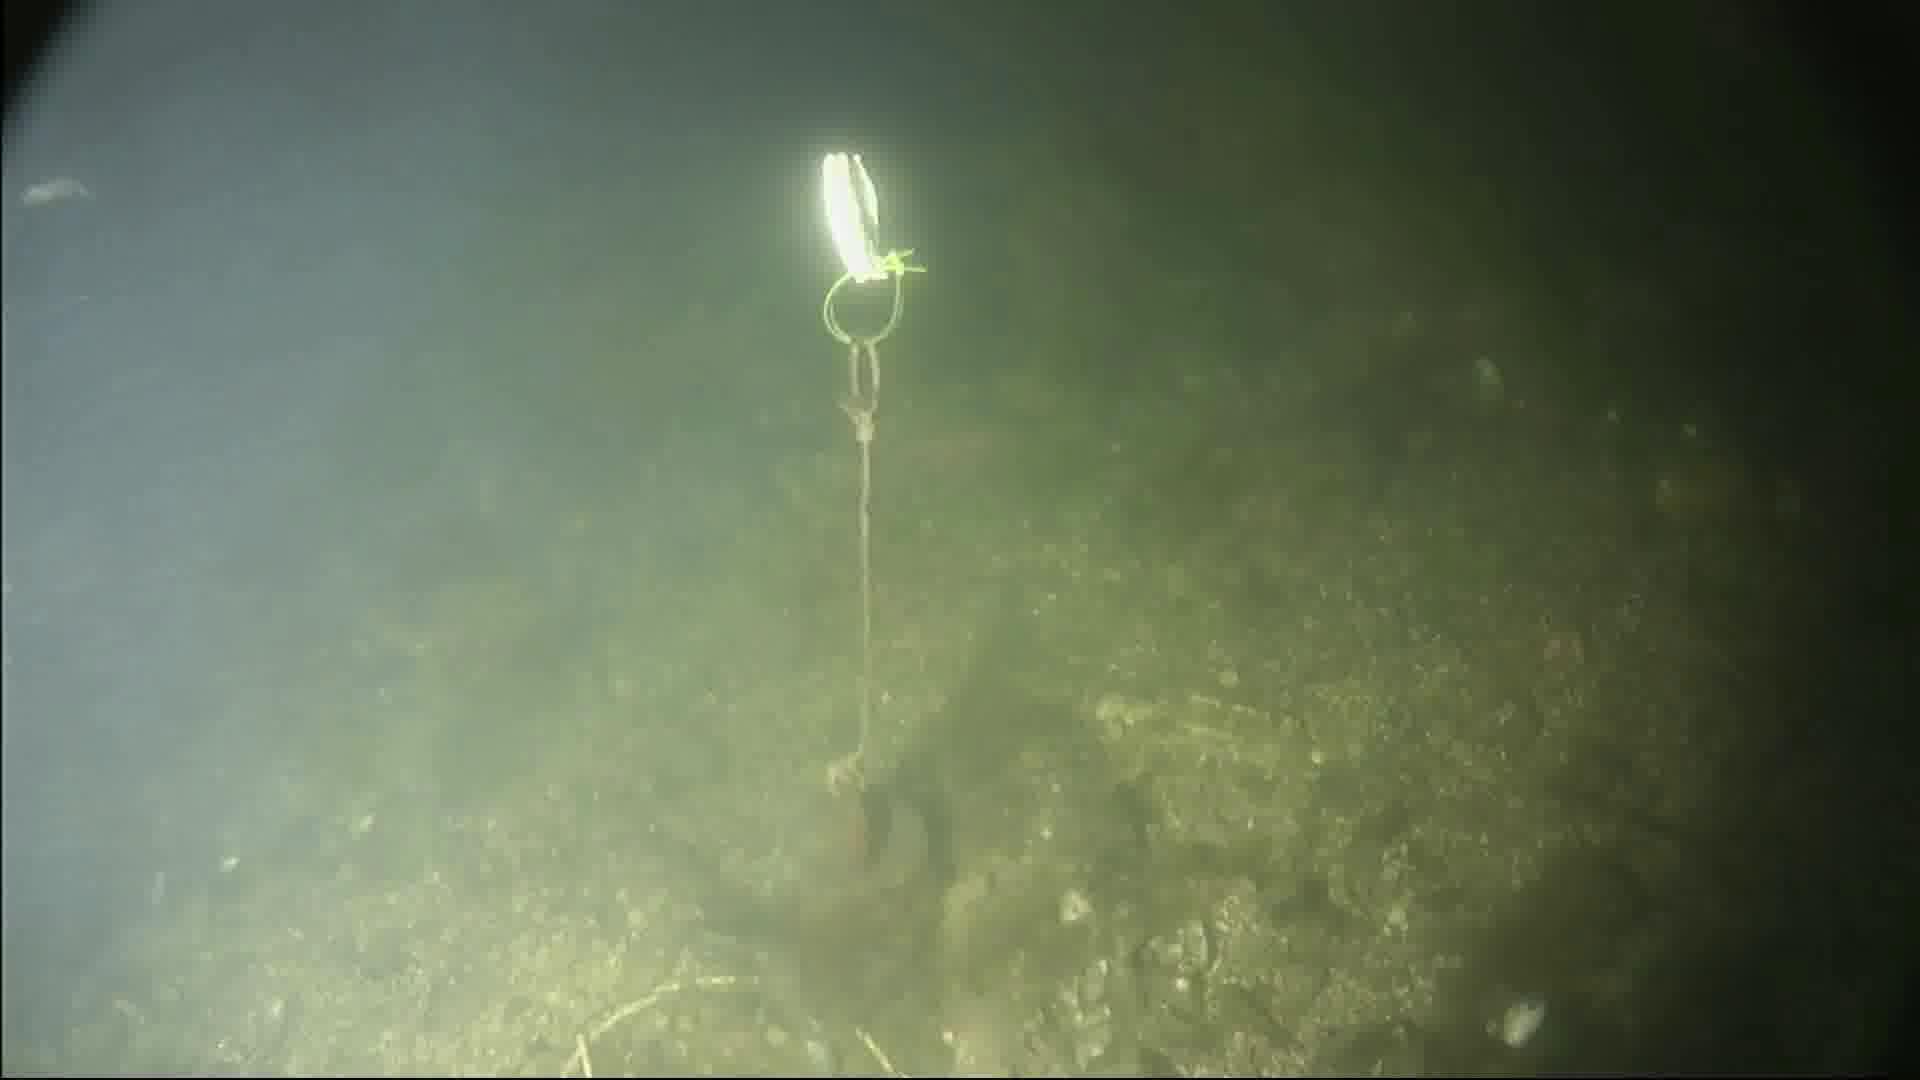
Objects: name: small_fish